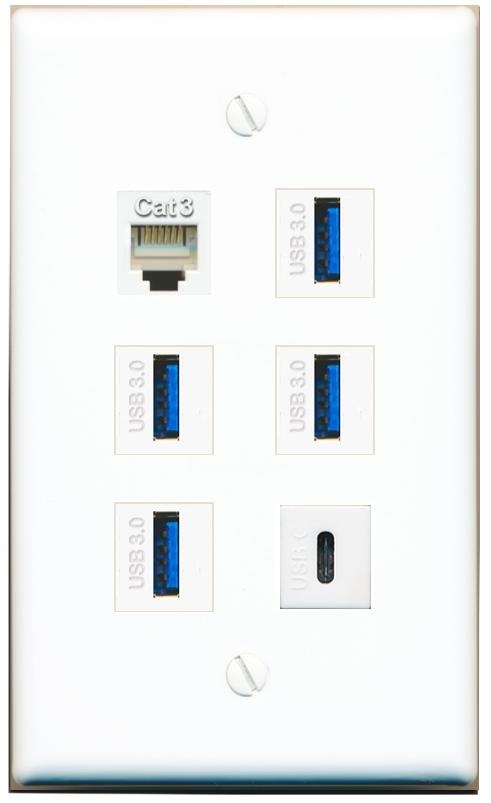
PHONE 4 USB-3 USBC Flat/Solid Wall Plate [White]
Jacks are female in front and female in back for easy plugin
Brand: RiteAV
Category: Electronics > Electronics Accessories > Adapters